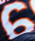
Number: 6